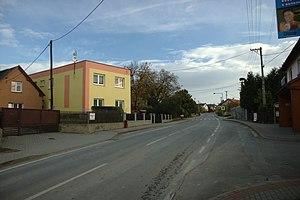
Uhlířov est une commune du district d'Opava, dans la région de Moravie-Silésie, en République tchèque. Sa population s'élevait à 343 habitants en 2018.